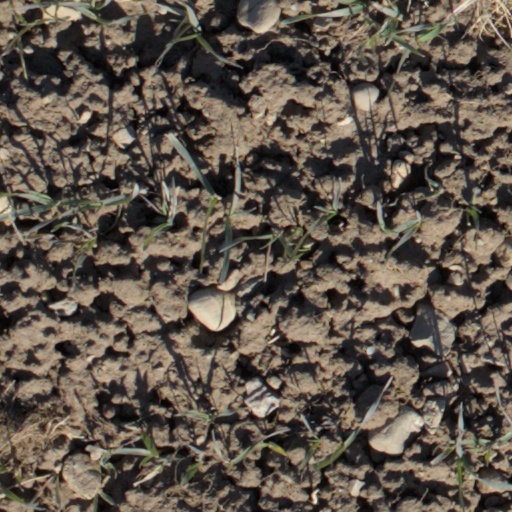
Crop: wheat